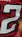
Number: 2